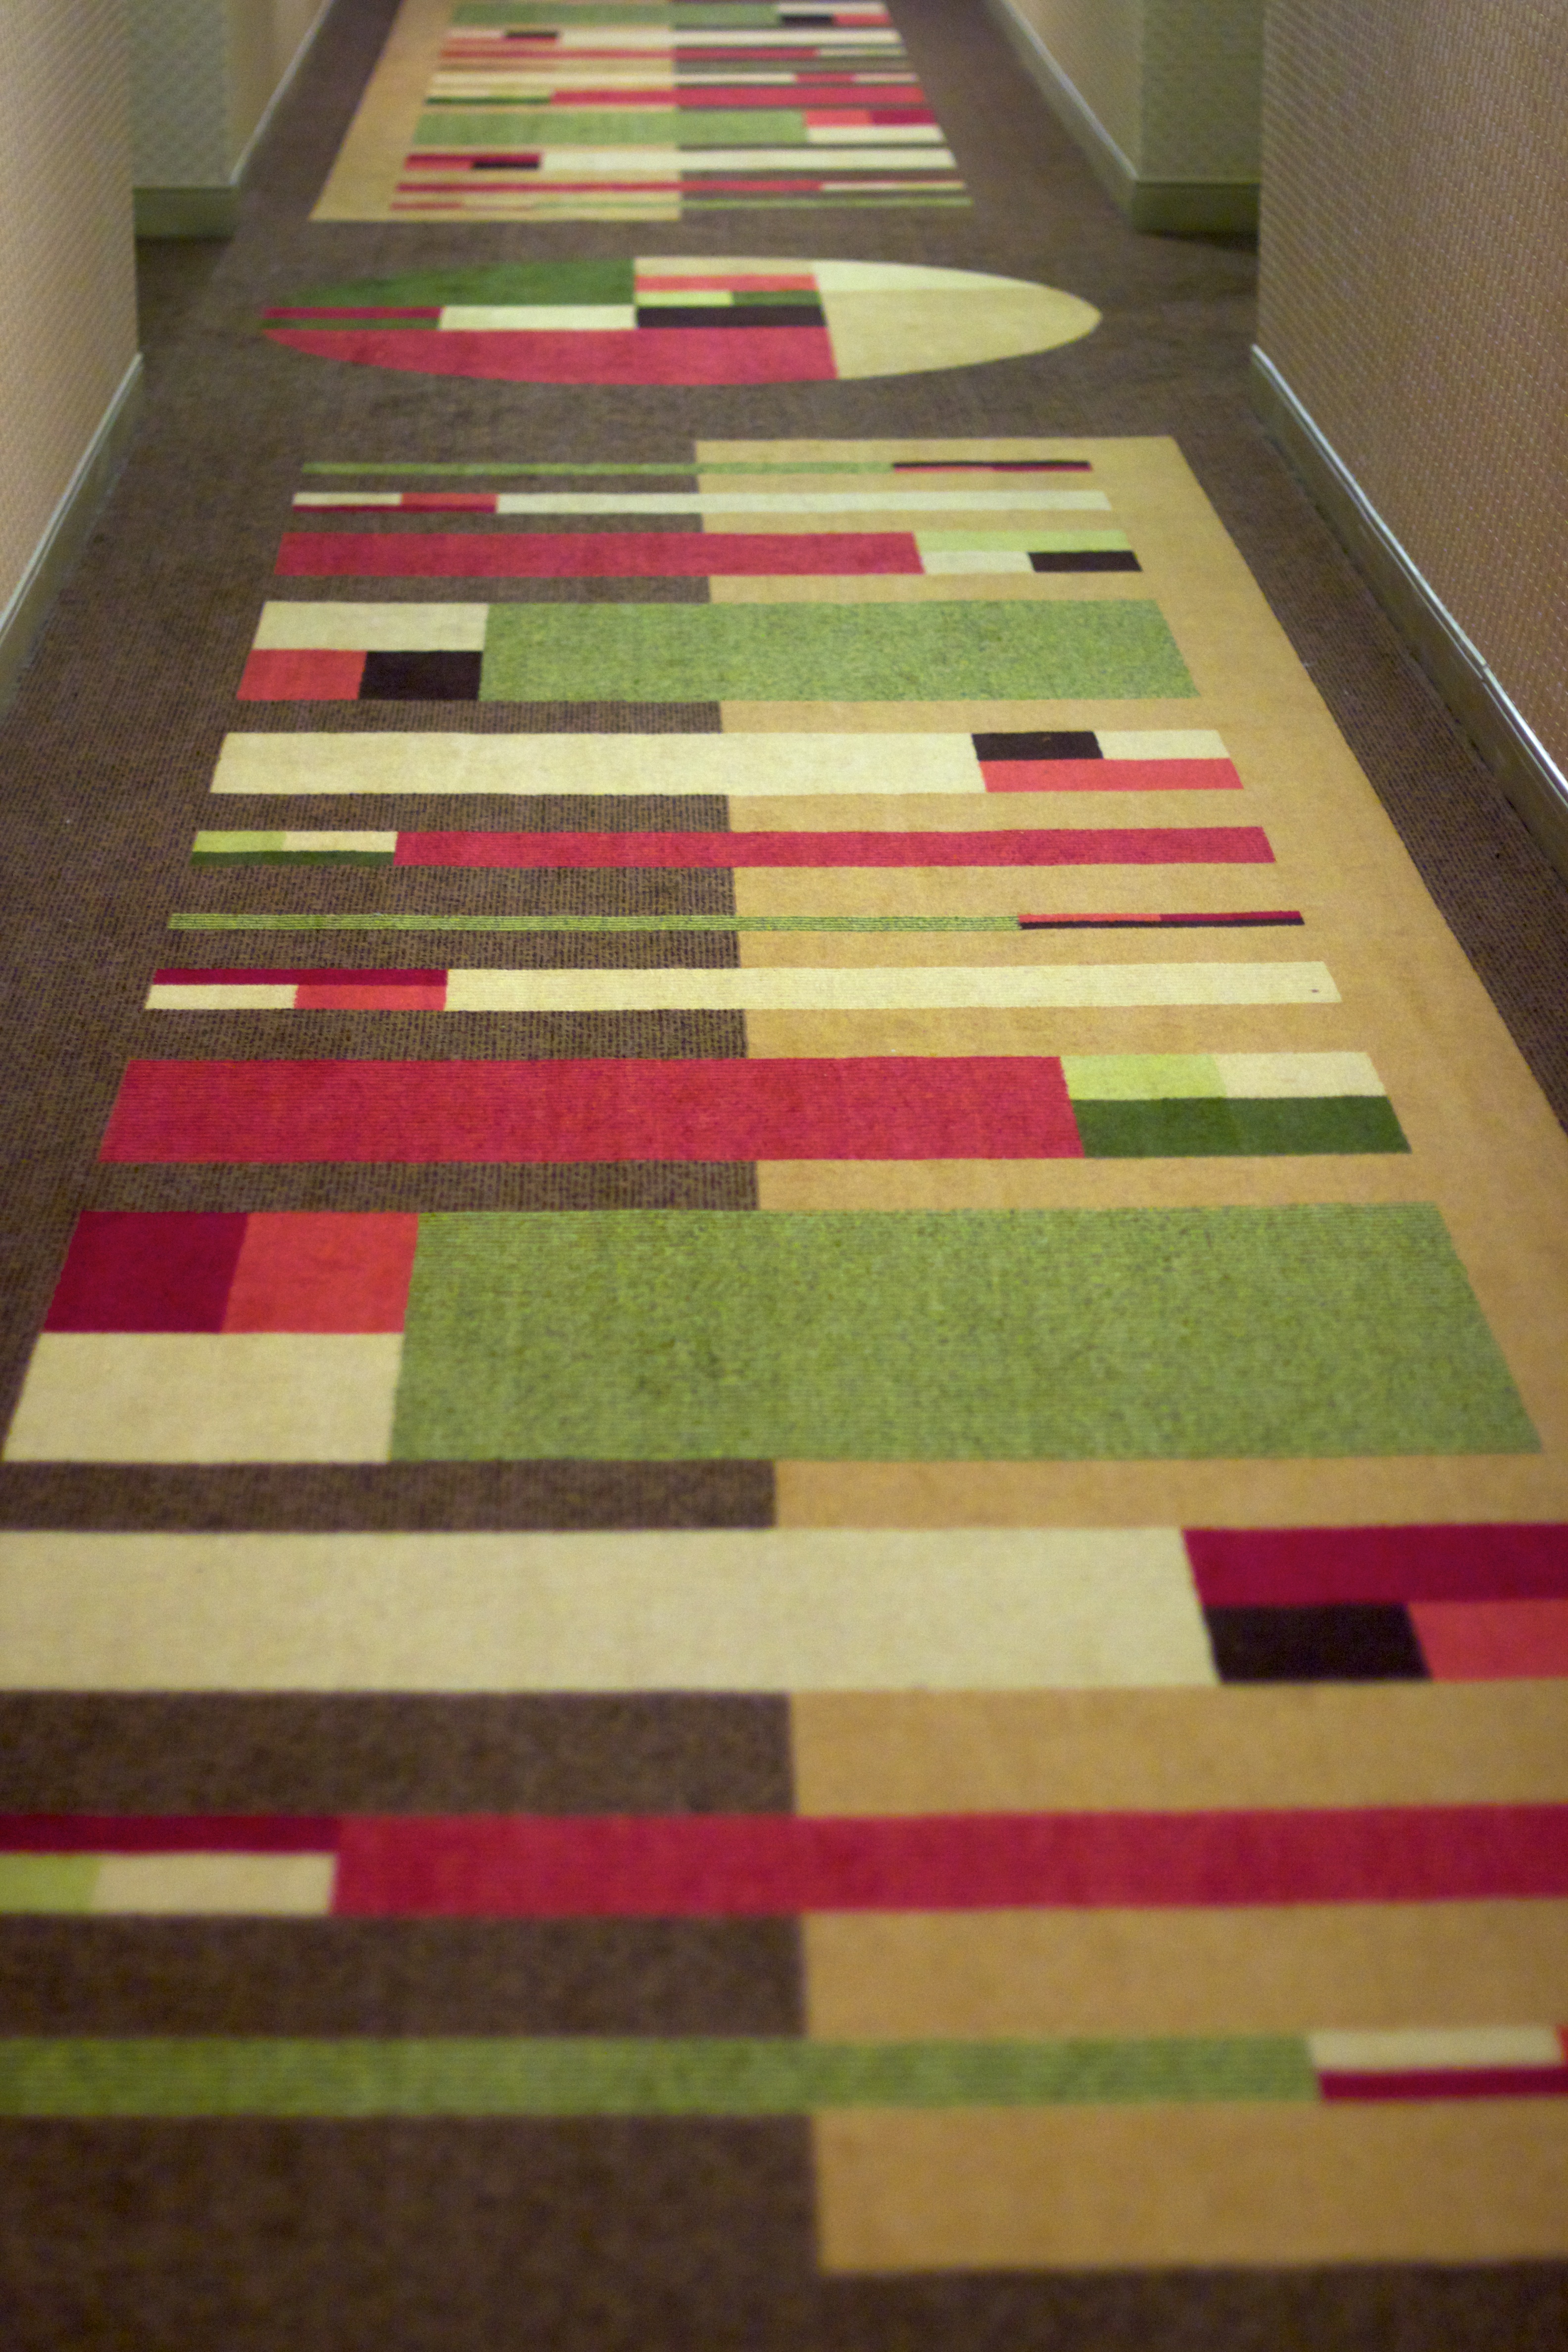
wood, floor, red, color, textile, art, hardwood, carpet, shape, flooring, wood flooring, bed sheet, laminate flooring